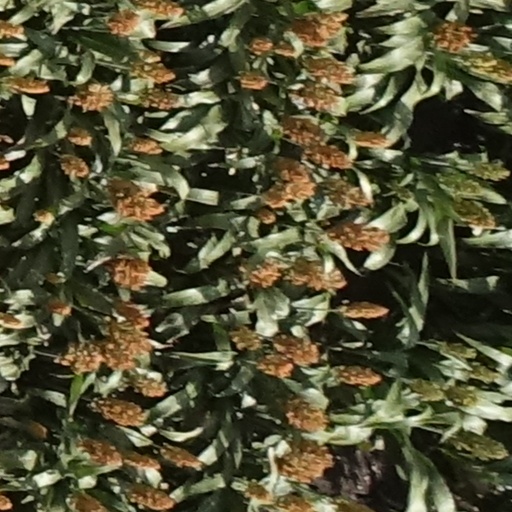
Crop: sorghum